Louise Imogen Guiney

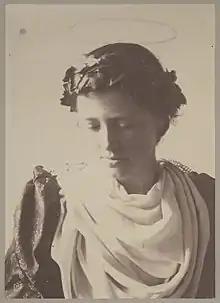
Photograph of Guiney (1893)

The daughter of Gen. Patrick R. Guiney, an Irish-born American Civil War officer and lawyer, from County Tipperary and Jeannette Margaret Doyle, she was raised Roman Catholic and educated at the Notre Dame convent school in Boston and at the Academy of the Sacred Heart in Providence, Rhode Island, from which she graduated in 1879.